Russell Athletic

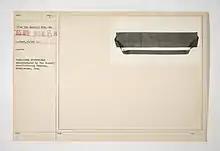
First World War bandolier made by Russell Manufacturing Co.

The company was founded by Benjamin Russell in Alexander City, Alabama, in 1902. The original mill produced women's undershirts and children's undergarments. The mills beginning capacity was 150 garments daily. During the 1910s, Russell Manufacturing Co. become an established business. In 1920 Russell Sr. & Jr. created the first cotton jersey that is now known as the sweatshirt. By 1925 long underwear, sweaters, athletic shirts, and women's bloomers were added to the production of women's vests, making a more complete product line.